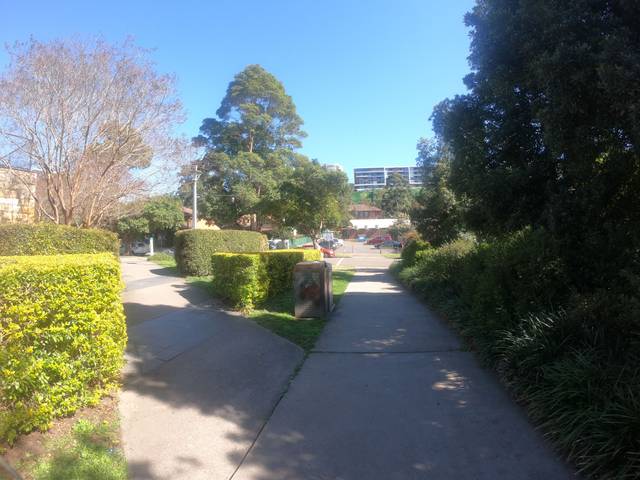
Region: Australia
Coordinates: -33.814, 151.108